Yangtze River cruise

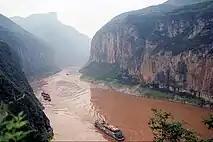
The Qutang Gorge, one of the Three Gorges, before the completion of the Three Gorges Dam

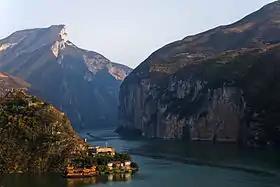
The Qutang Gorge, after the completion of the Three Gorges Dam

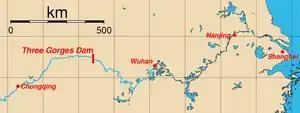
The Yangtze River cruise covers about 500 km, from Chongqing via the Three Gorges to Yichang or 600 km to Wuhan

Yangtze River cruise is a river cruise on the Yangtze, the longest river in China and in Asia. It has historically been called the Three Gorges cruise because of the cruise in the Three Gorges, the most exciting part of the river.